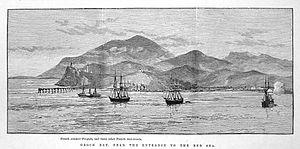
Illustration accompagnant un bref article de l'Illustrated London News du 15 juin 1889 sur L'Affaire de Sagallo, c'est-à-dire la confrontation survenue en février la même année entre un groupe de colons russes dirigé par le cosaque Achinoff et une escadre française à Sagallo dans le golfe de Tadjoura. L'escadre était composée des quatre vaisseaux représentés sur la gravure: le Seignelay, le Primauguet, le Météore et le Pingouin (identifié comme le ""Penguin"" sur la gravure) et à bord duquel Achinoff était retenu prisonnier au moment du passage du correspondant du journal. La côte d'Obock est présentée de façon très fantaisiste."
Nicolas Ivanovitch Achinoff est un aventurier russe qui tenta d'installer un établissement sur les côtes du Golfe de Tadjourah à la fin des années 1880.